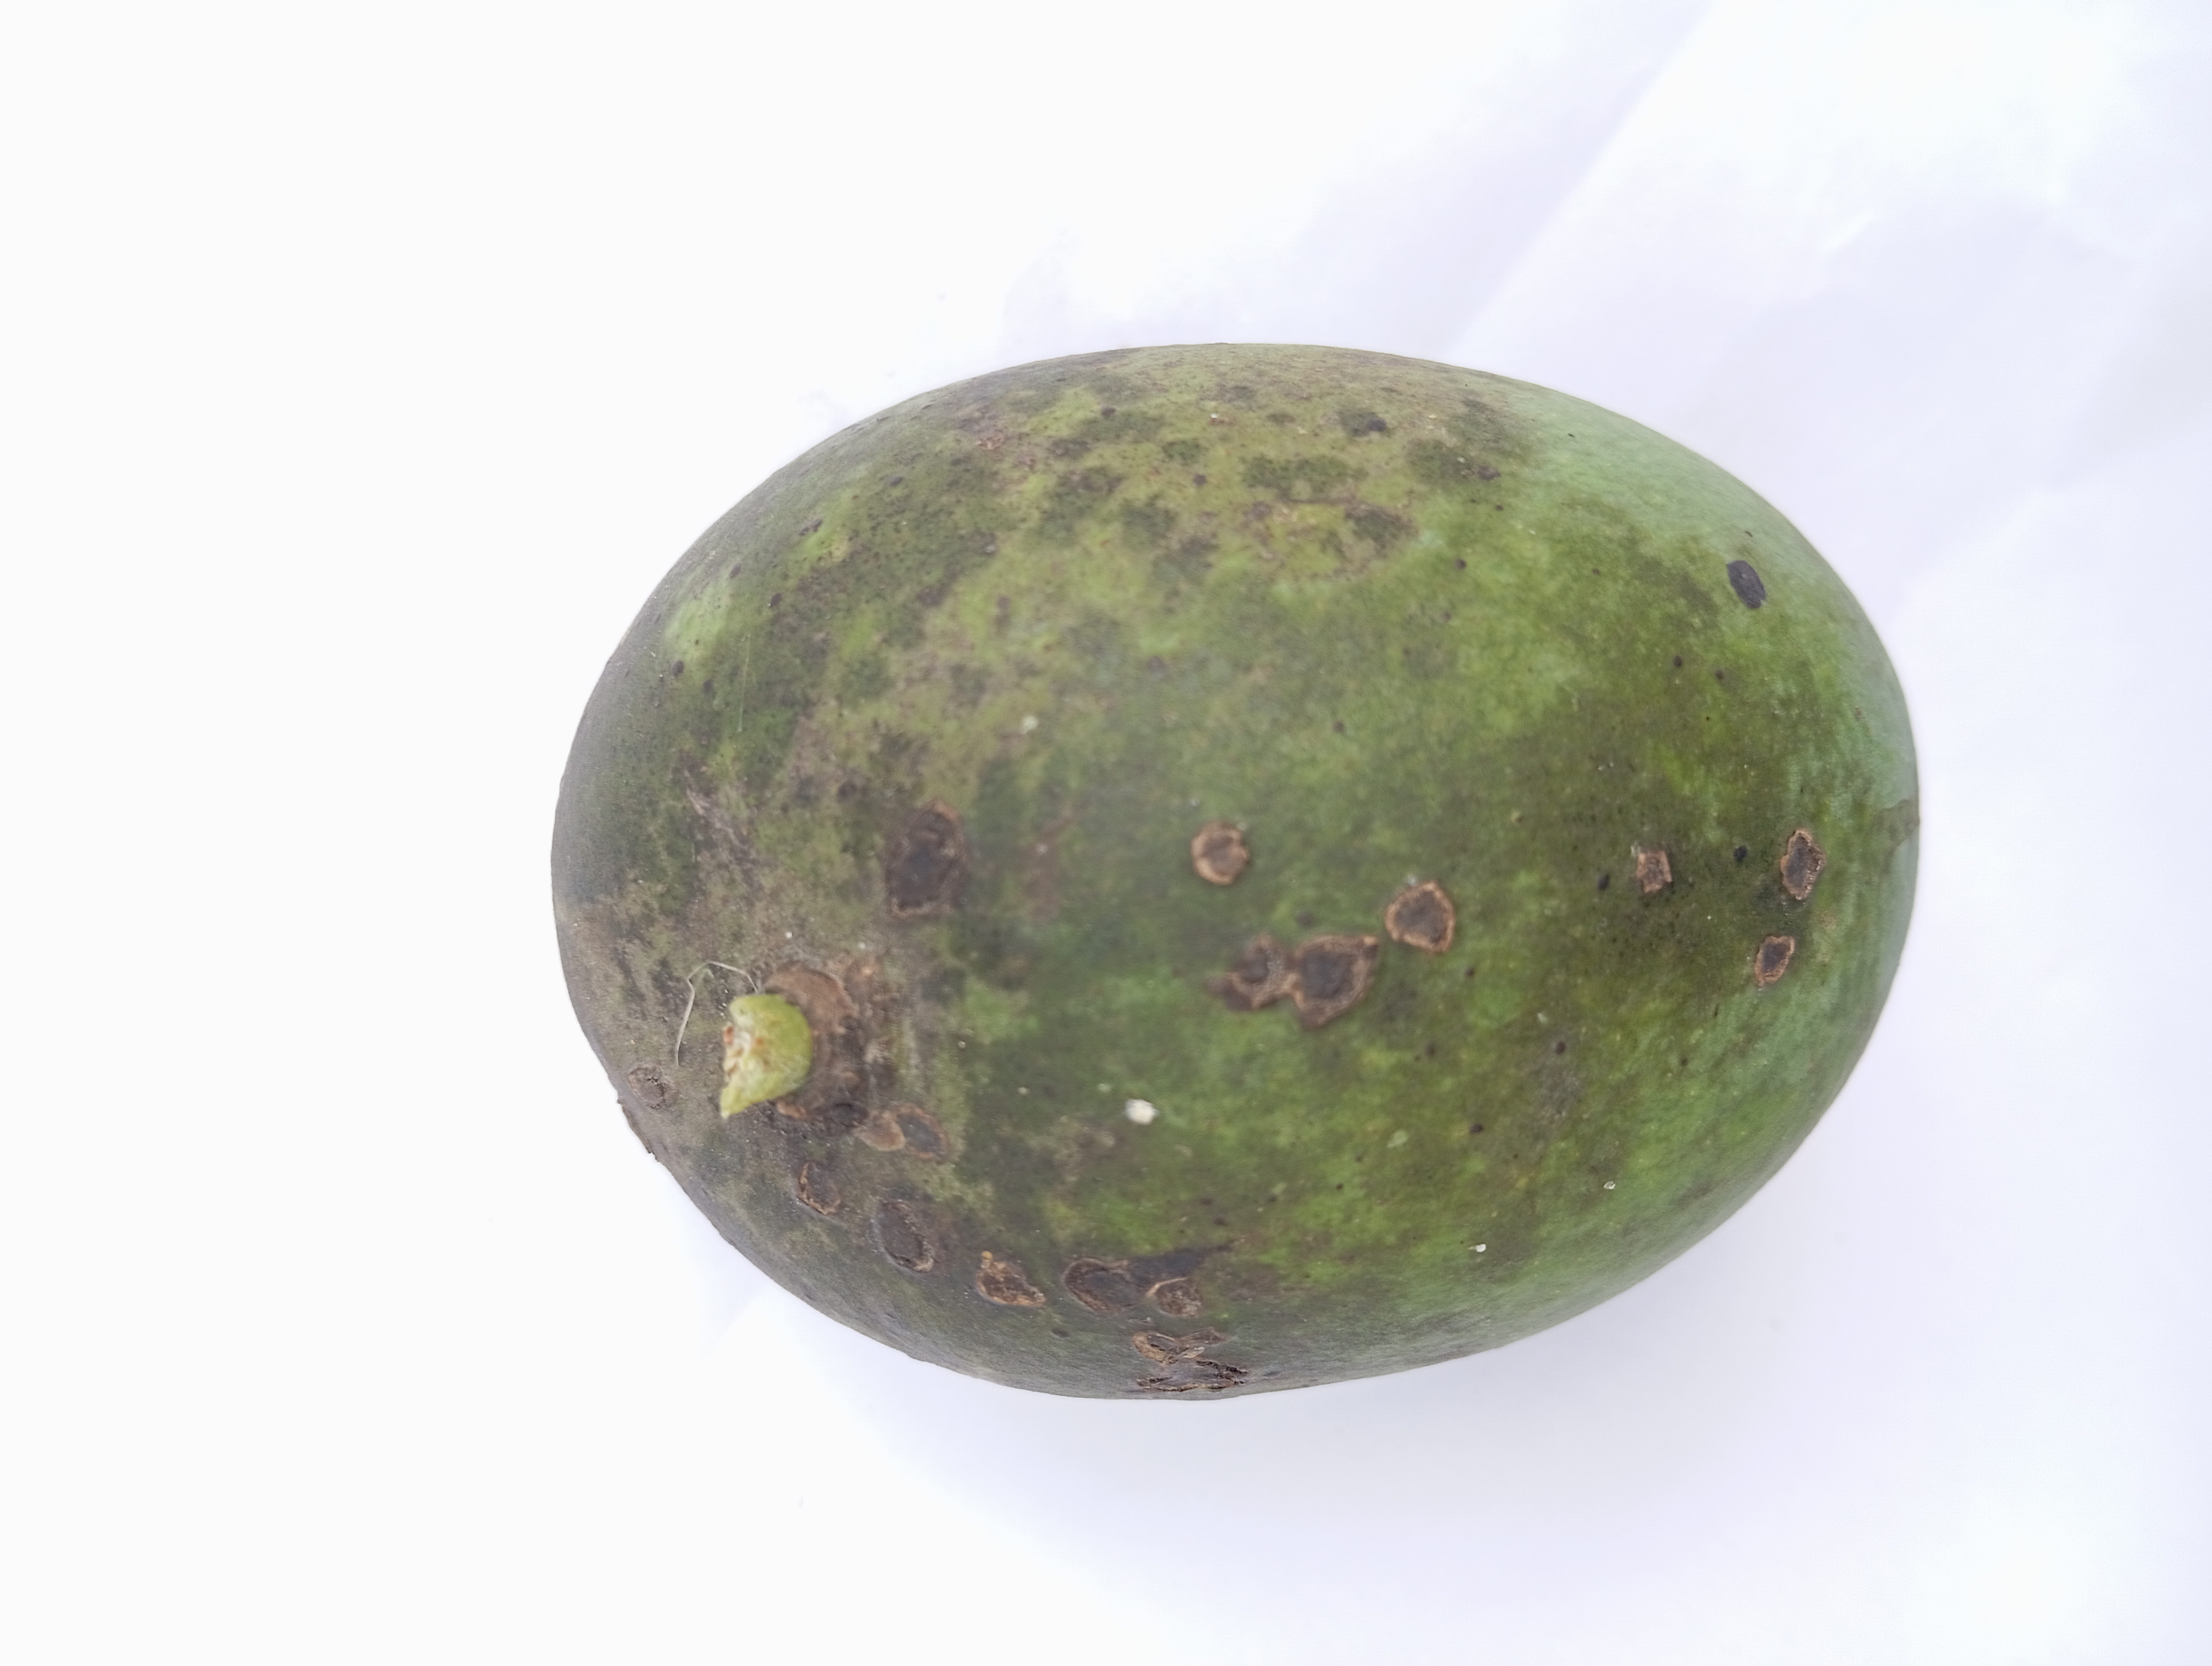
Mango variety: Harivanga